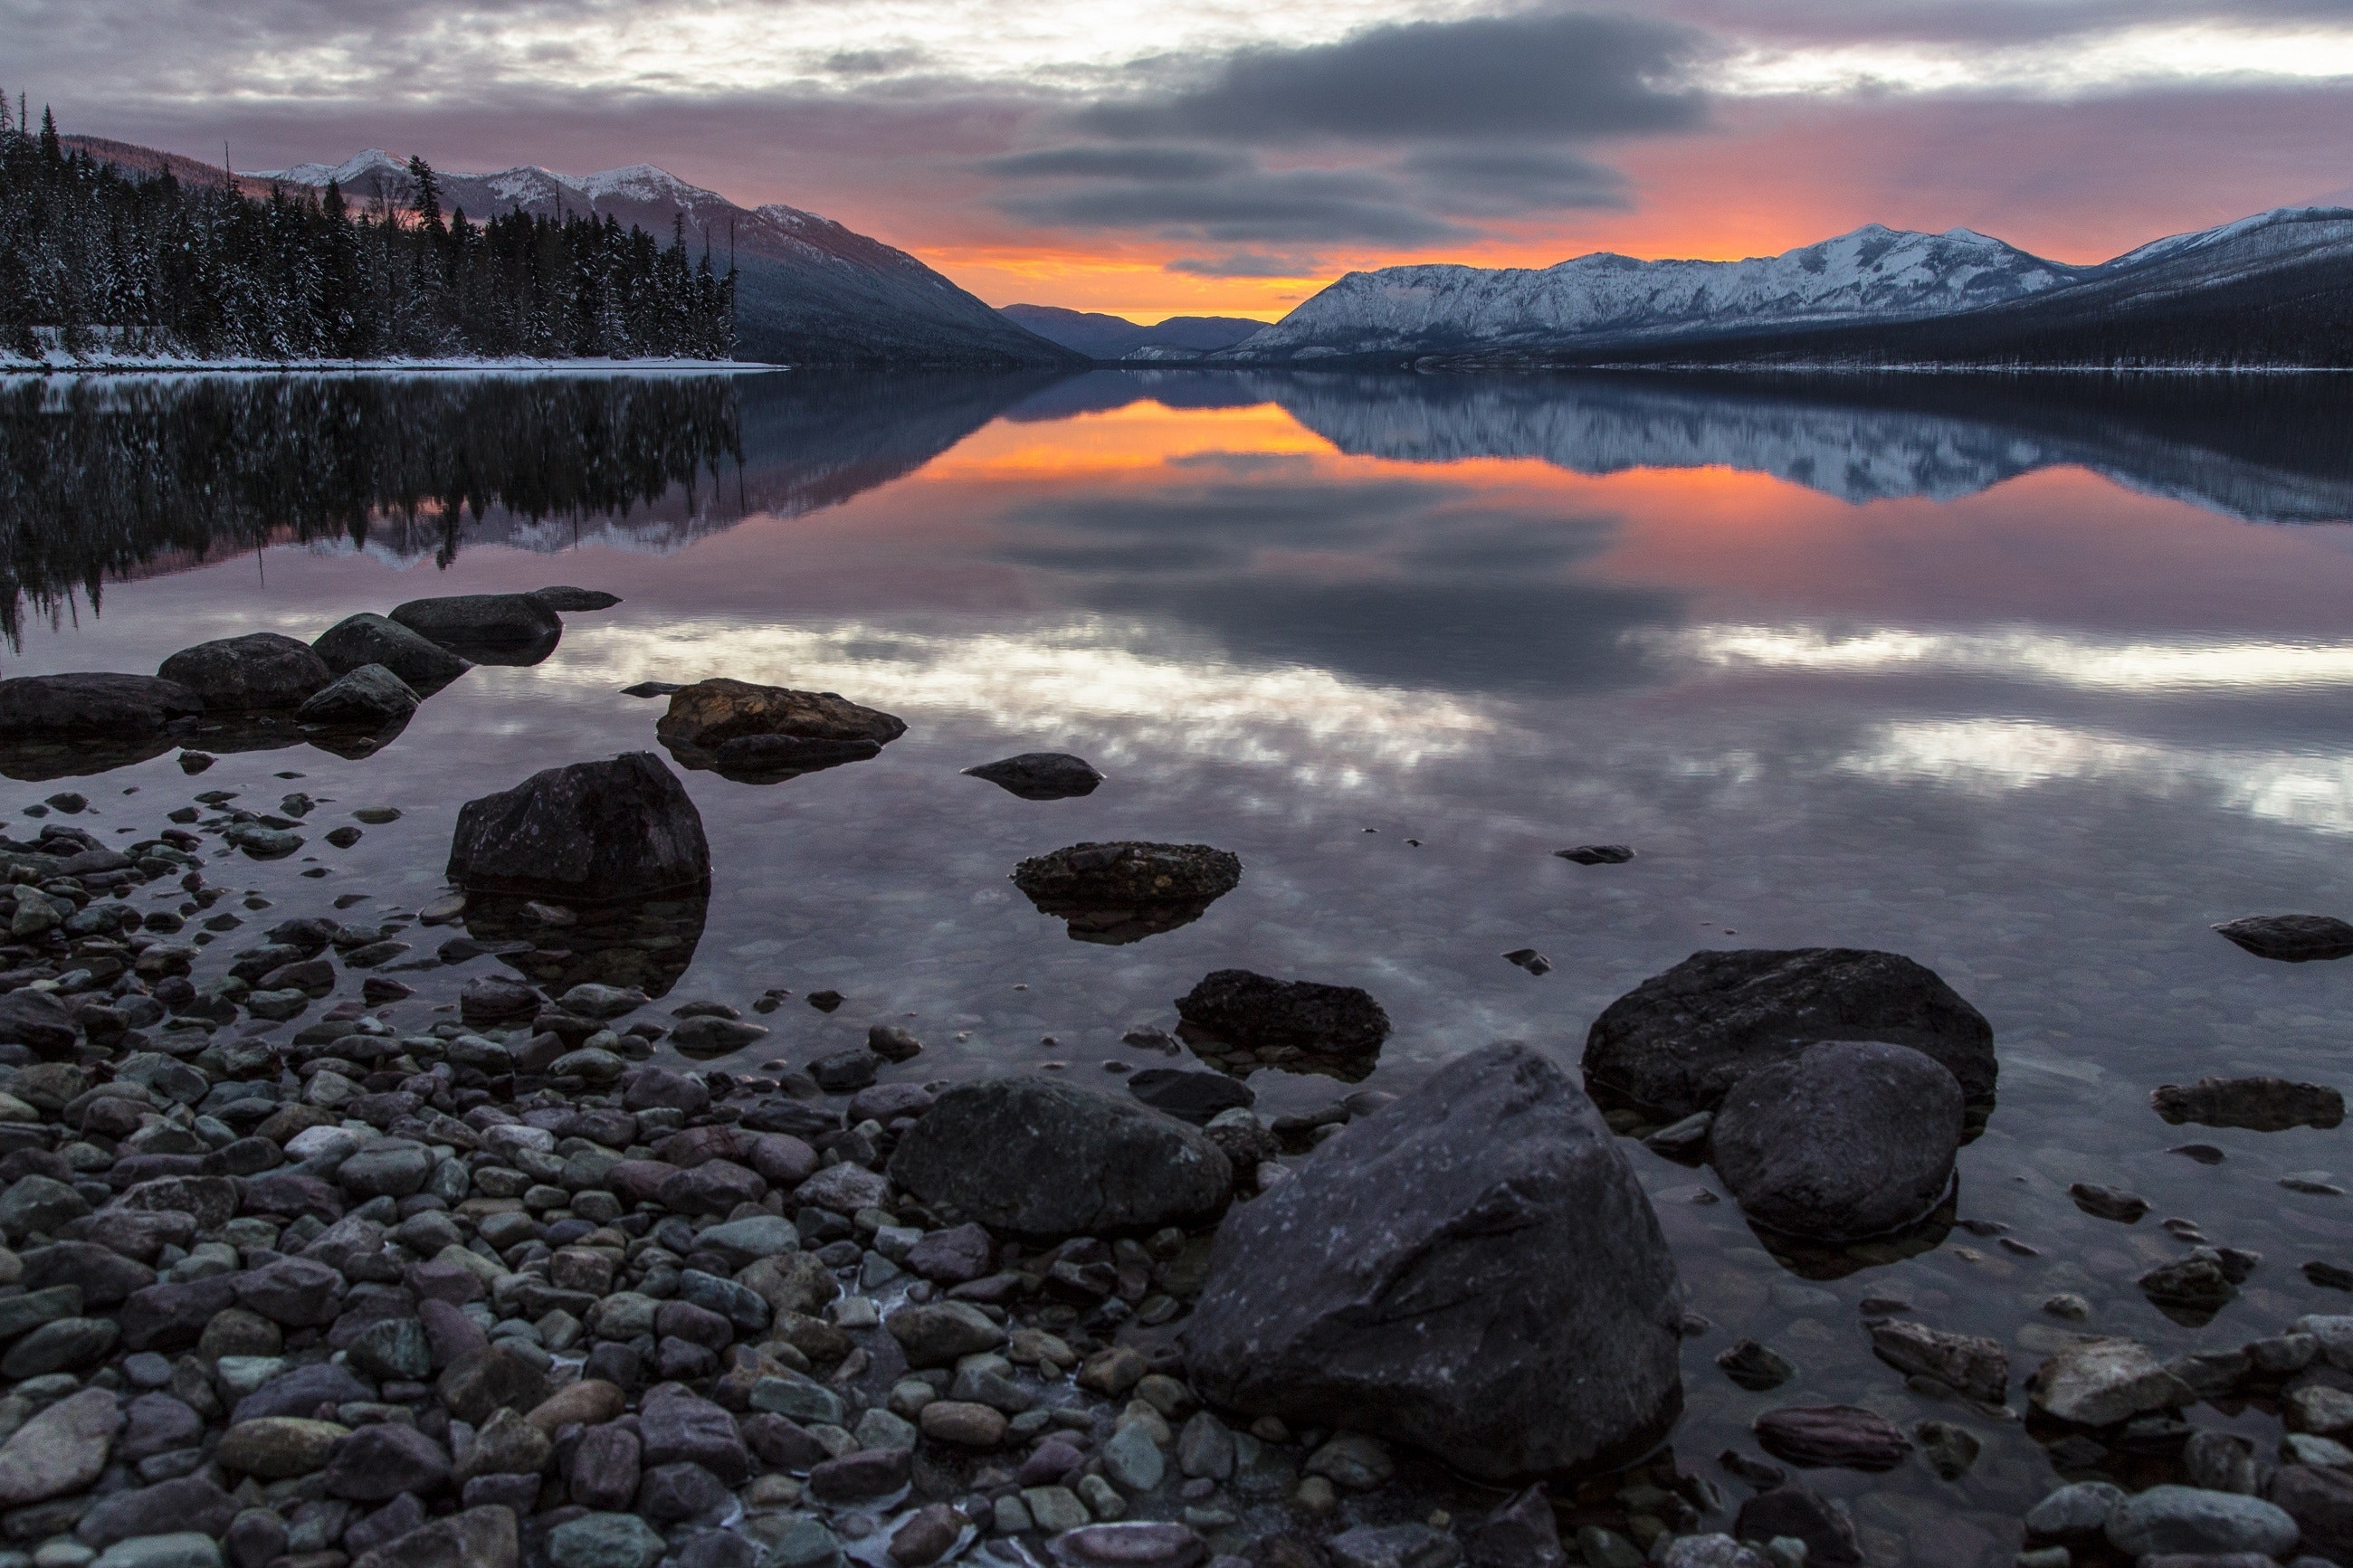
body of water, sky, nature, natural landscape, water, reflection, shore, lake, rock, wilderness, cloud, natural environment, atmospheric phenomenon, lake district, loch, landscape, morning, mountain, coast, sea, calm, horizon, sunset, evening, highland, atmosphere, sound, inlet, dusk, fell, photography, river, ocean, dawn, national park, watercourse, reservoir, coastal and oceanic landforms, hill, tarn, fjord, sunrise, meteorological phenomenon